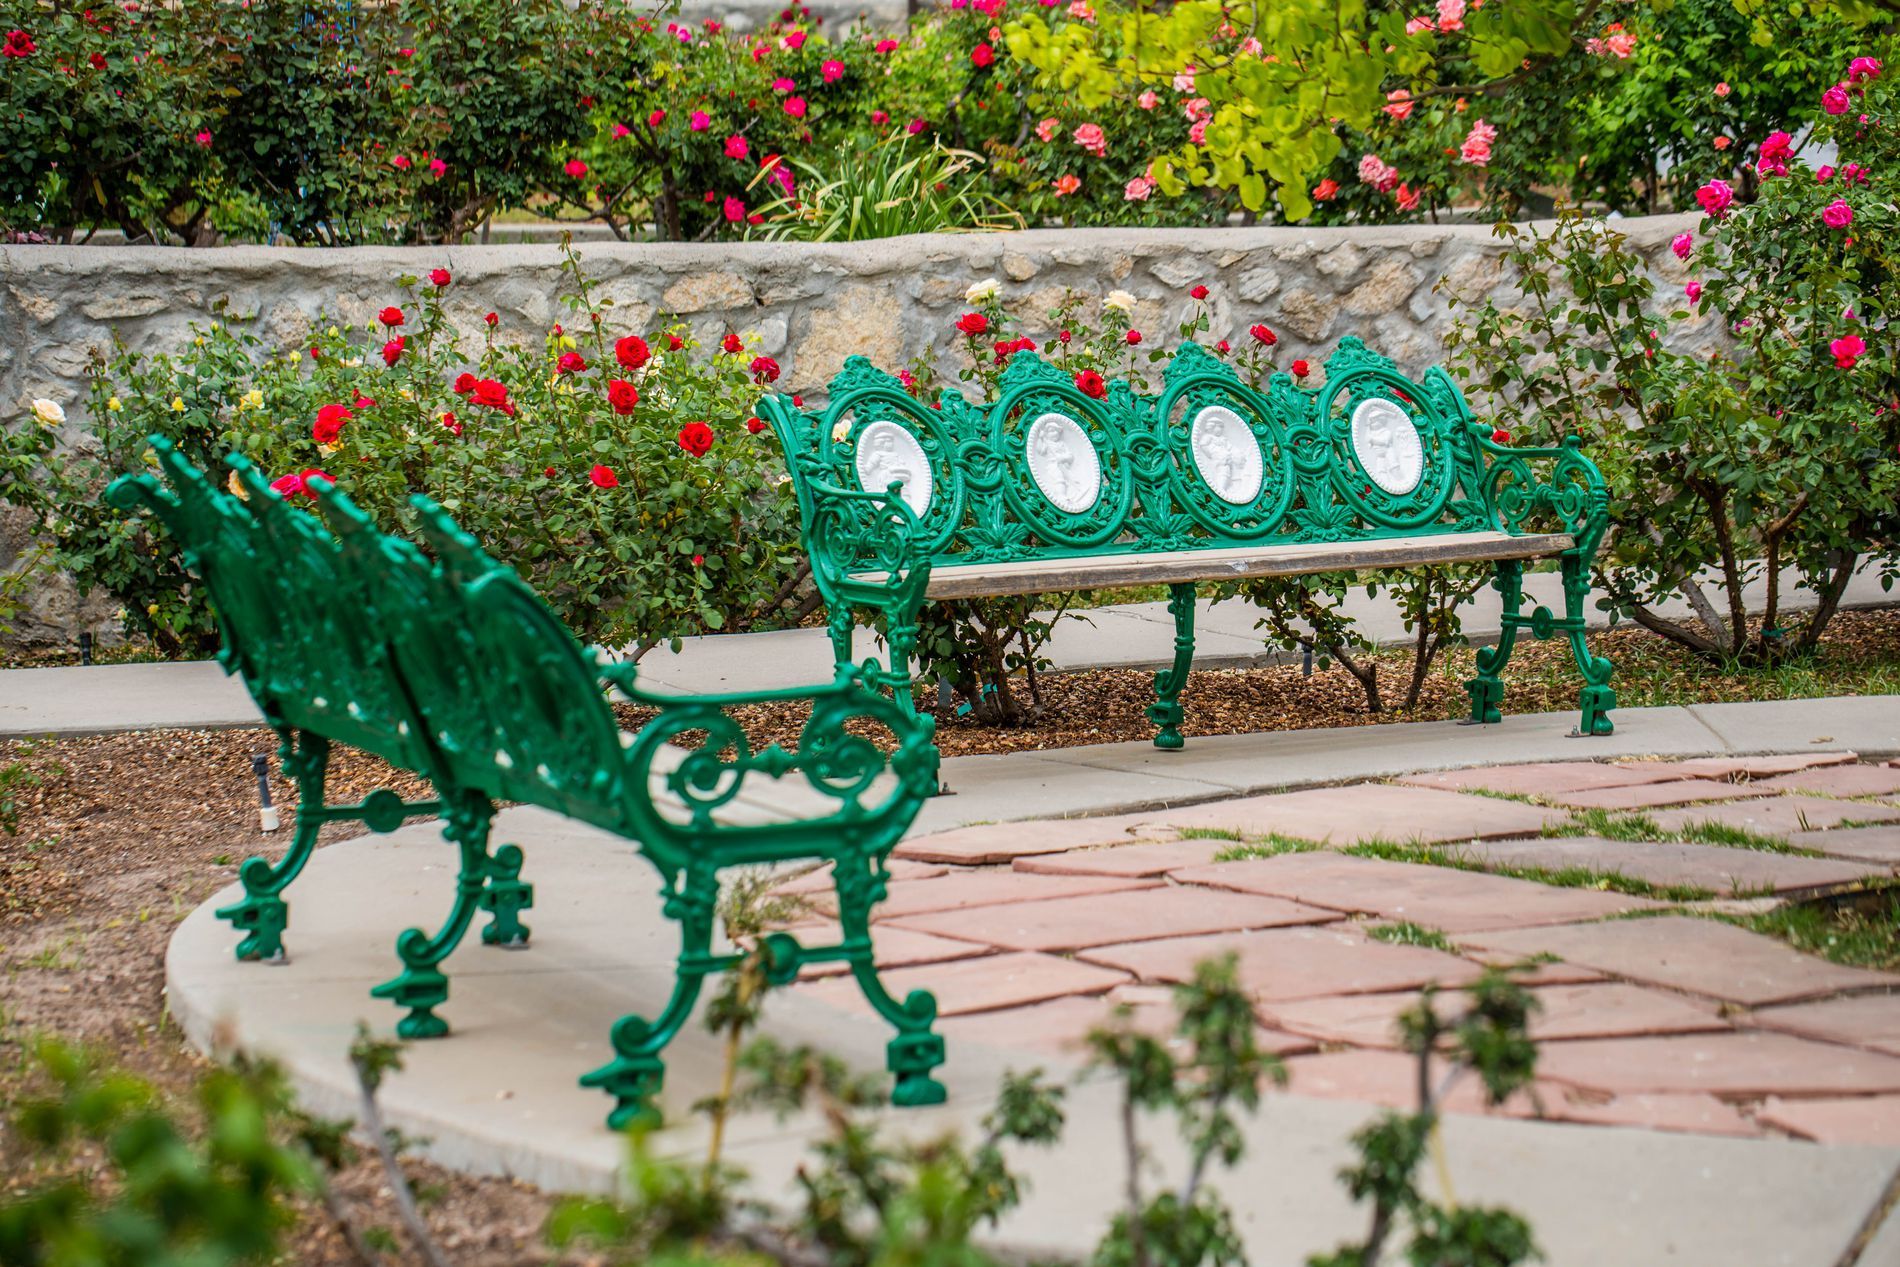
Two benches in a garden
Two metal green benches in a garden that is full of flowers and plants in natural daylight.
A landscape photo captured from a point-of-view angle of two metal benches in a garden full of flowers in daylight with a multicolor color palette for the whole scene. It inspires love and happy feelings
Labels: Bench, Furniture, Garden, Nature, Outdoors, Grass, Park, Plant, Path, Walkway, Herbal, Herbs, Potted Plant, Park Bench, Flower, Flagstone, Backyard, Yard, Vegetation, Geranium, Arbour, Jar, Planter, Pottery, Vase, Architecture, Building, House, Housing, Patio, Table, Tabletop
Camera: Canon Canon EOS 5D Mark III
Lens: EF100mm f/2.8L Macro IS USM, Canon EF 100mm f/2.8L Macro IS USM
Aperture: F4
Exposure: 1/1000 sec
ISO: 160
Focal length: 100.0 mm